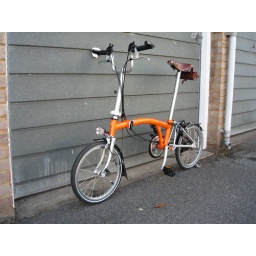
Brompton in orange and silver